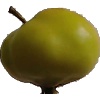
Label: Apple Red Yellow 2